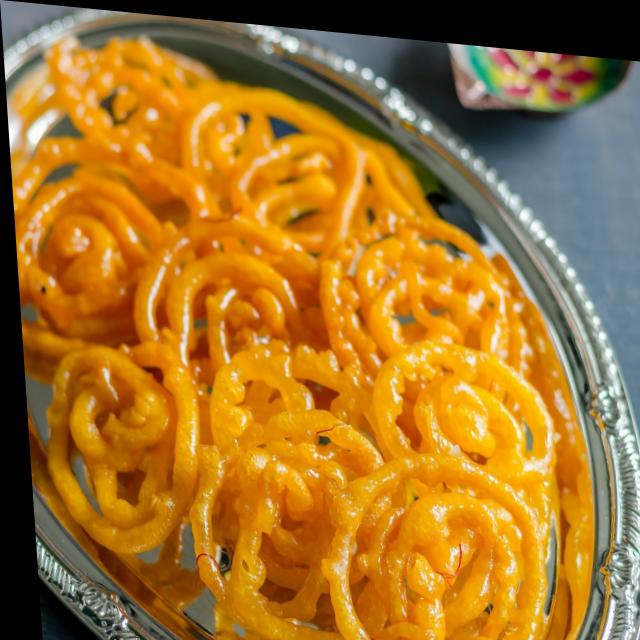
Dish: jalebi